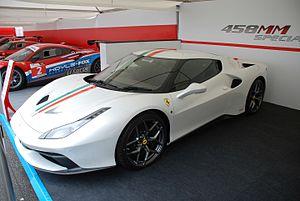
La 458 Italia est une voiture de sport produite par le constructeur italien Ferrari. Les deux premiers chiffres de son nom indiquent la cylindrée du moteur et le dernier, le nombre de cylindres. Le nom « Italia », succédant à « Modena » et « Maranello », rappelle les origines géographiques de la marque.